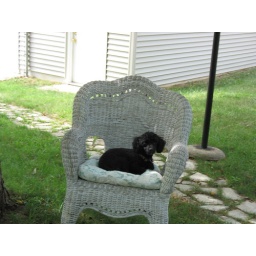
His favorite is that outdoor chair under tree so he wants to be nice relax.